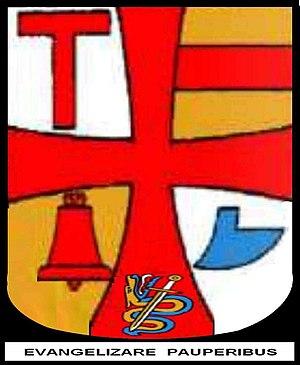
Franz Kamphaus, né le 2 février 1932 à Lüdinghausen, est un prélat catholique allemand, évêque de Limbourg de 1982 à 2007.